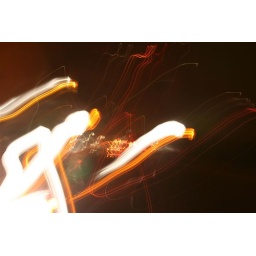
The fire was up to the toll road in some places. Fire trucks went down towrd our house